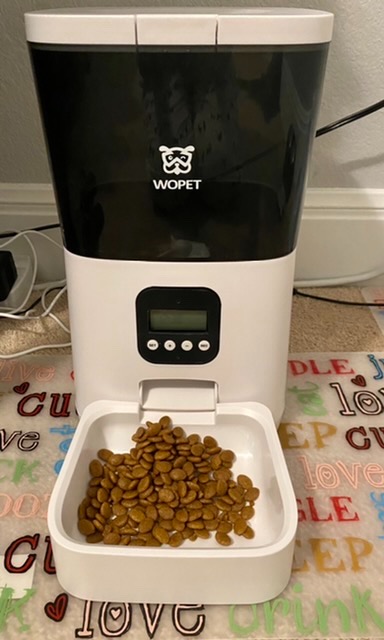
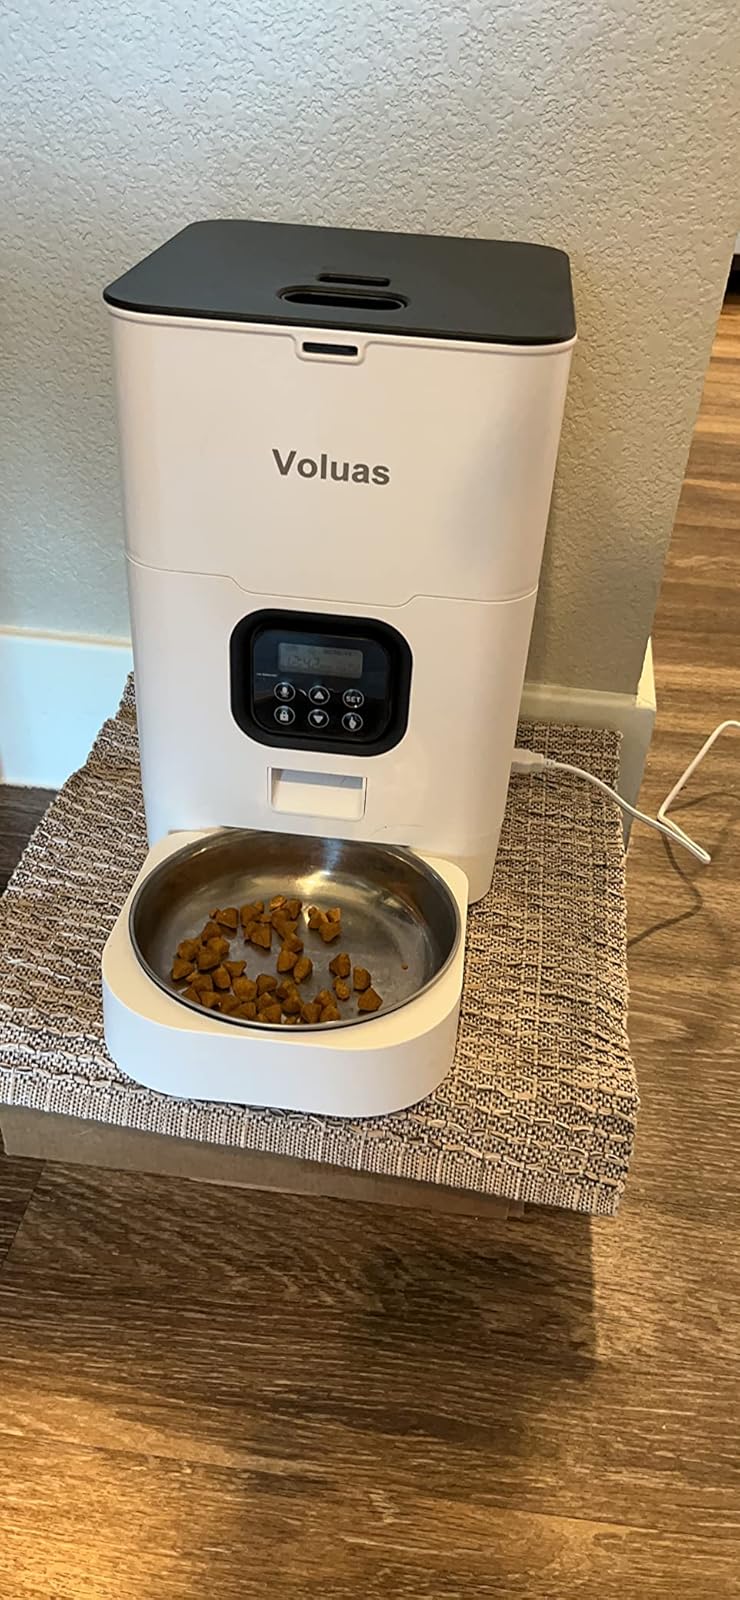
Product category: items_feeder
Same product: no